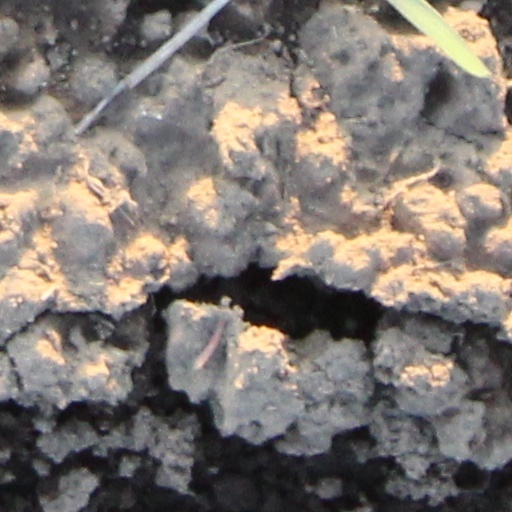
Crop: wheat